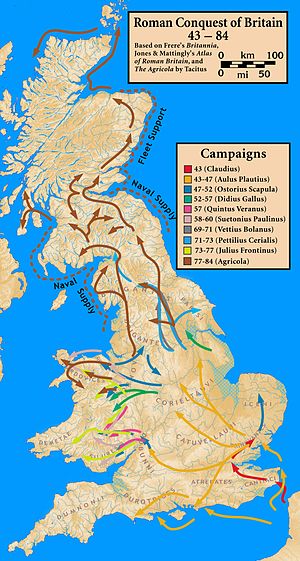
Den romerske erobring af Britannien
Den romerske erobring af Storbritannien.
Den romerske erobring af Storbritannein var en gradvis proces, der begyndte i år 43 under kejser Claudius, hvis general Aulus Plautius tjente som den første guvernør over Romersk Britannien. Storbritannien havde allerede været et hyppigt mål for invasioner, både planlagte og udførte, af den Romerske republik og romerriget. Ligesom andre områder på grænsen til imperiet havde Britannien nydt godt af diplomatiske og handelsforbindelser med romerne i århundredet efter Julius Caesars ekspedition i 55 og 54 f.Kr. og i den førromerske jernalder, særligt i den sydlige del af landet.